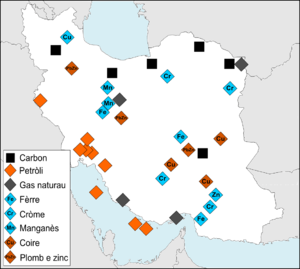
L'industrie minière de l'Iran est très peu développée. La production de ce secteur contribue seulement à 0,6 % du PIB du pays. Si l'on ajoute d'autres industries d'extractions connexes, ce pourcentage atteint 4 %. Beaucoup de facteurs ont contribué à ceci, à savoir le manque d'infrastructures appropriées, des barrières légales, des difficultés d'exploration, et le contrôle par le gouvernement de toutes les ressources.